Thorir Hund

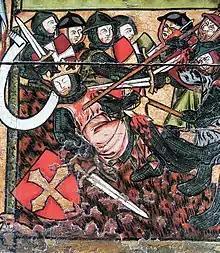
King Olaf's fall

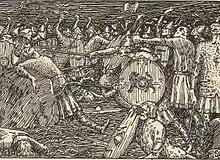
Thorir kills King Olaf, illustration by Halfdan Egedius, 1899

Thorir opposed King Olaf's attempts to unify and Christianize Norway. He also held personal grudges against the king, after one of the king's reeves, Asmundr Grànkelsson, murdered his nephew . Thorir later avenged his nephew, but was sentenced to pay a heavy fine by the king, further contributing to his grudge against the king.